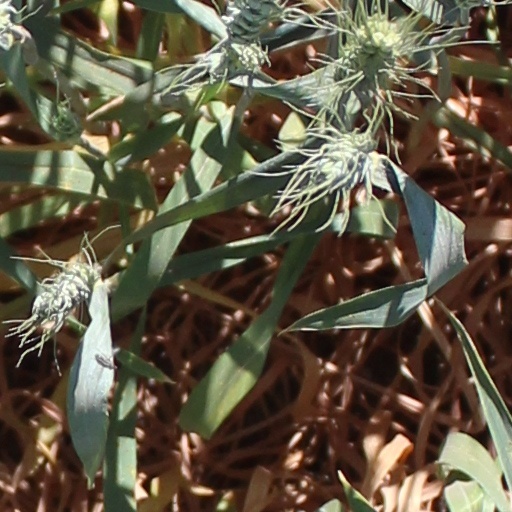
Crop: wheat